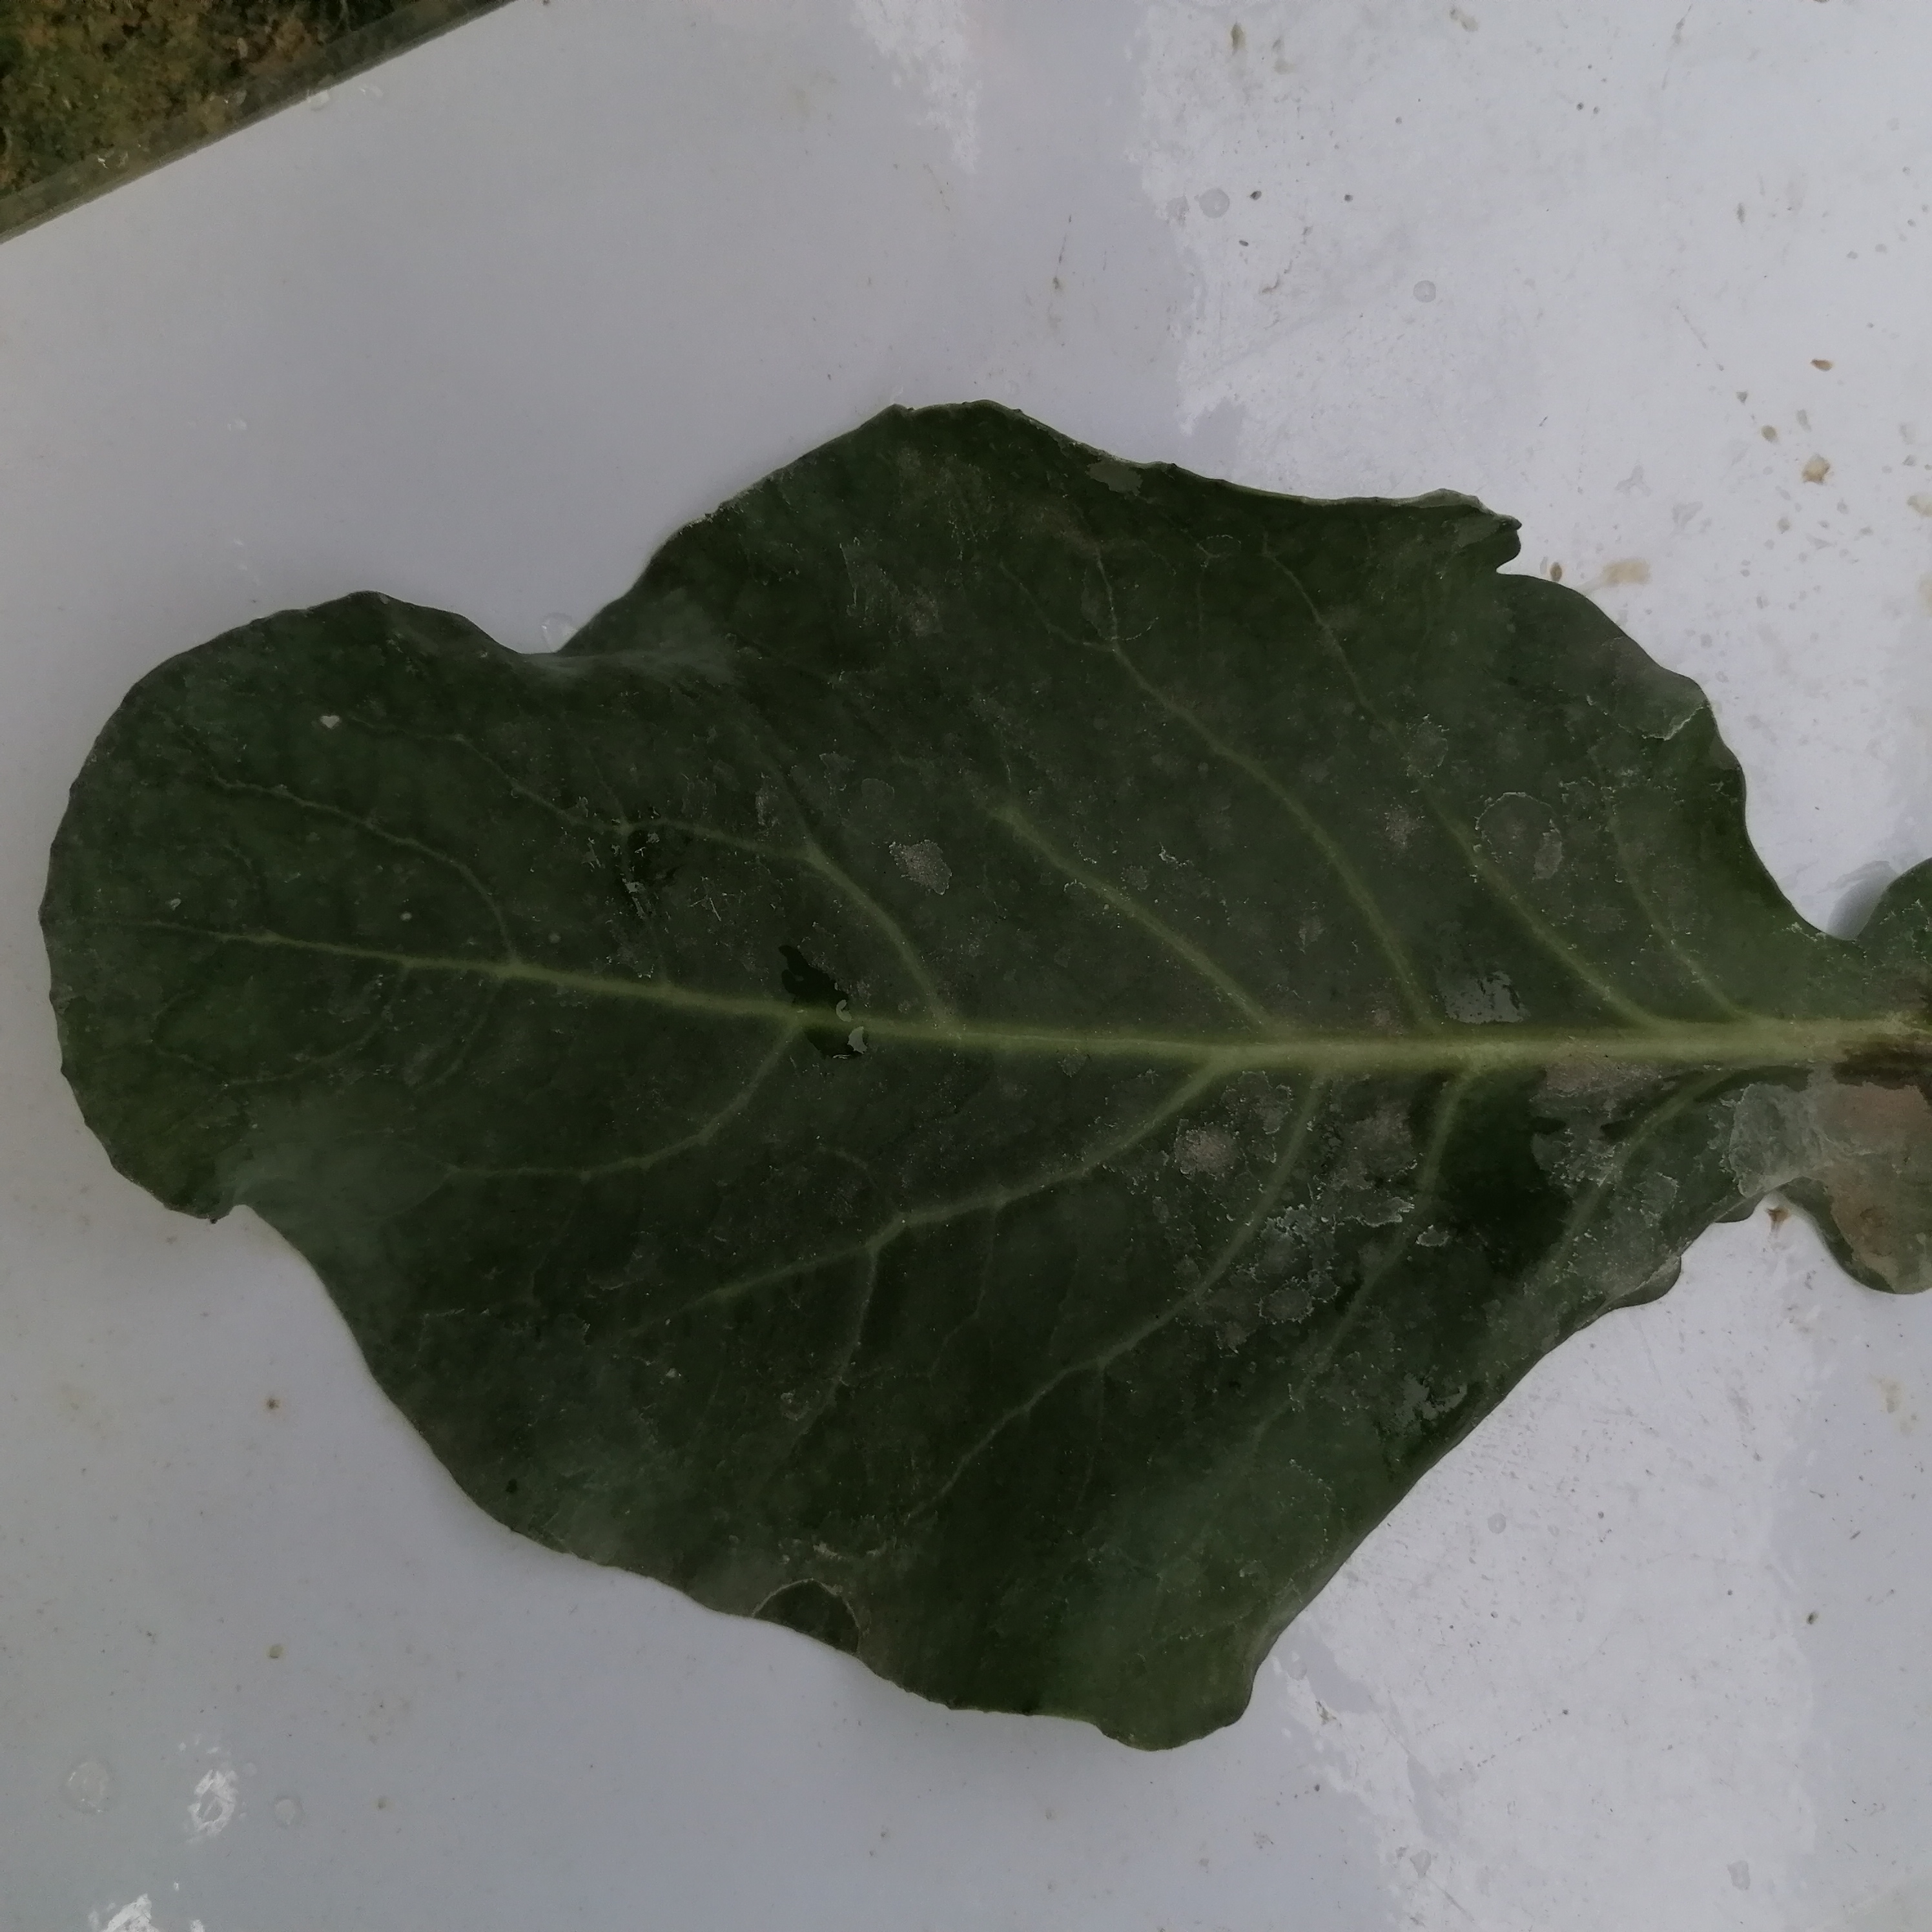
Label: Healthy